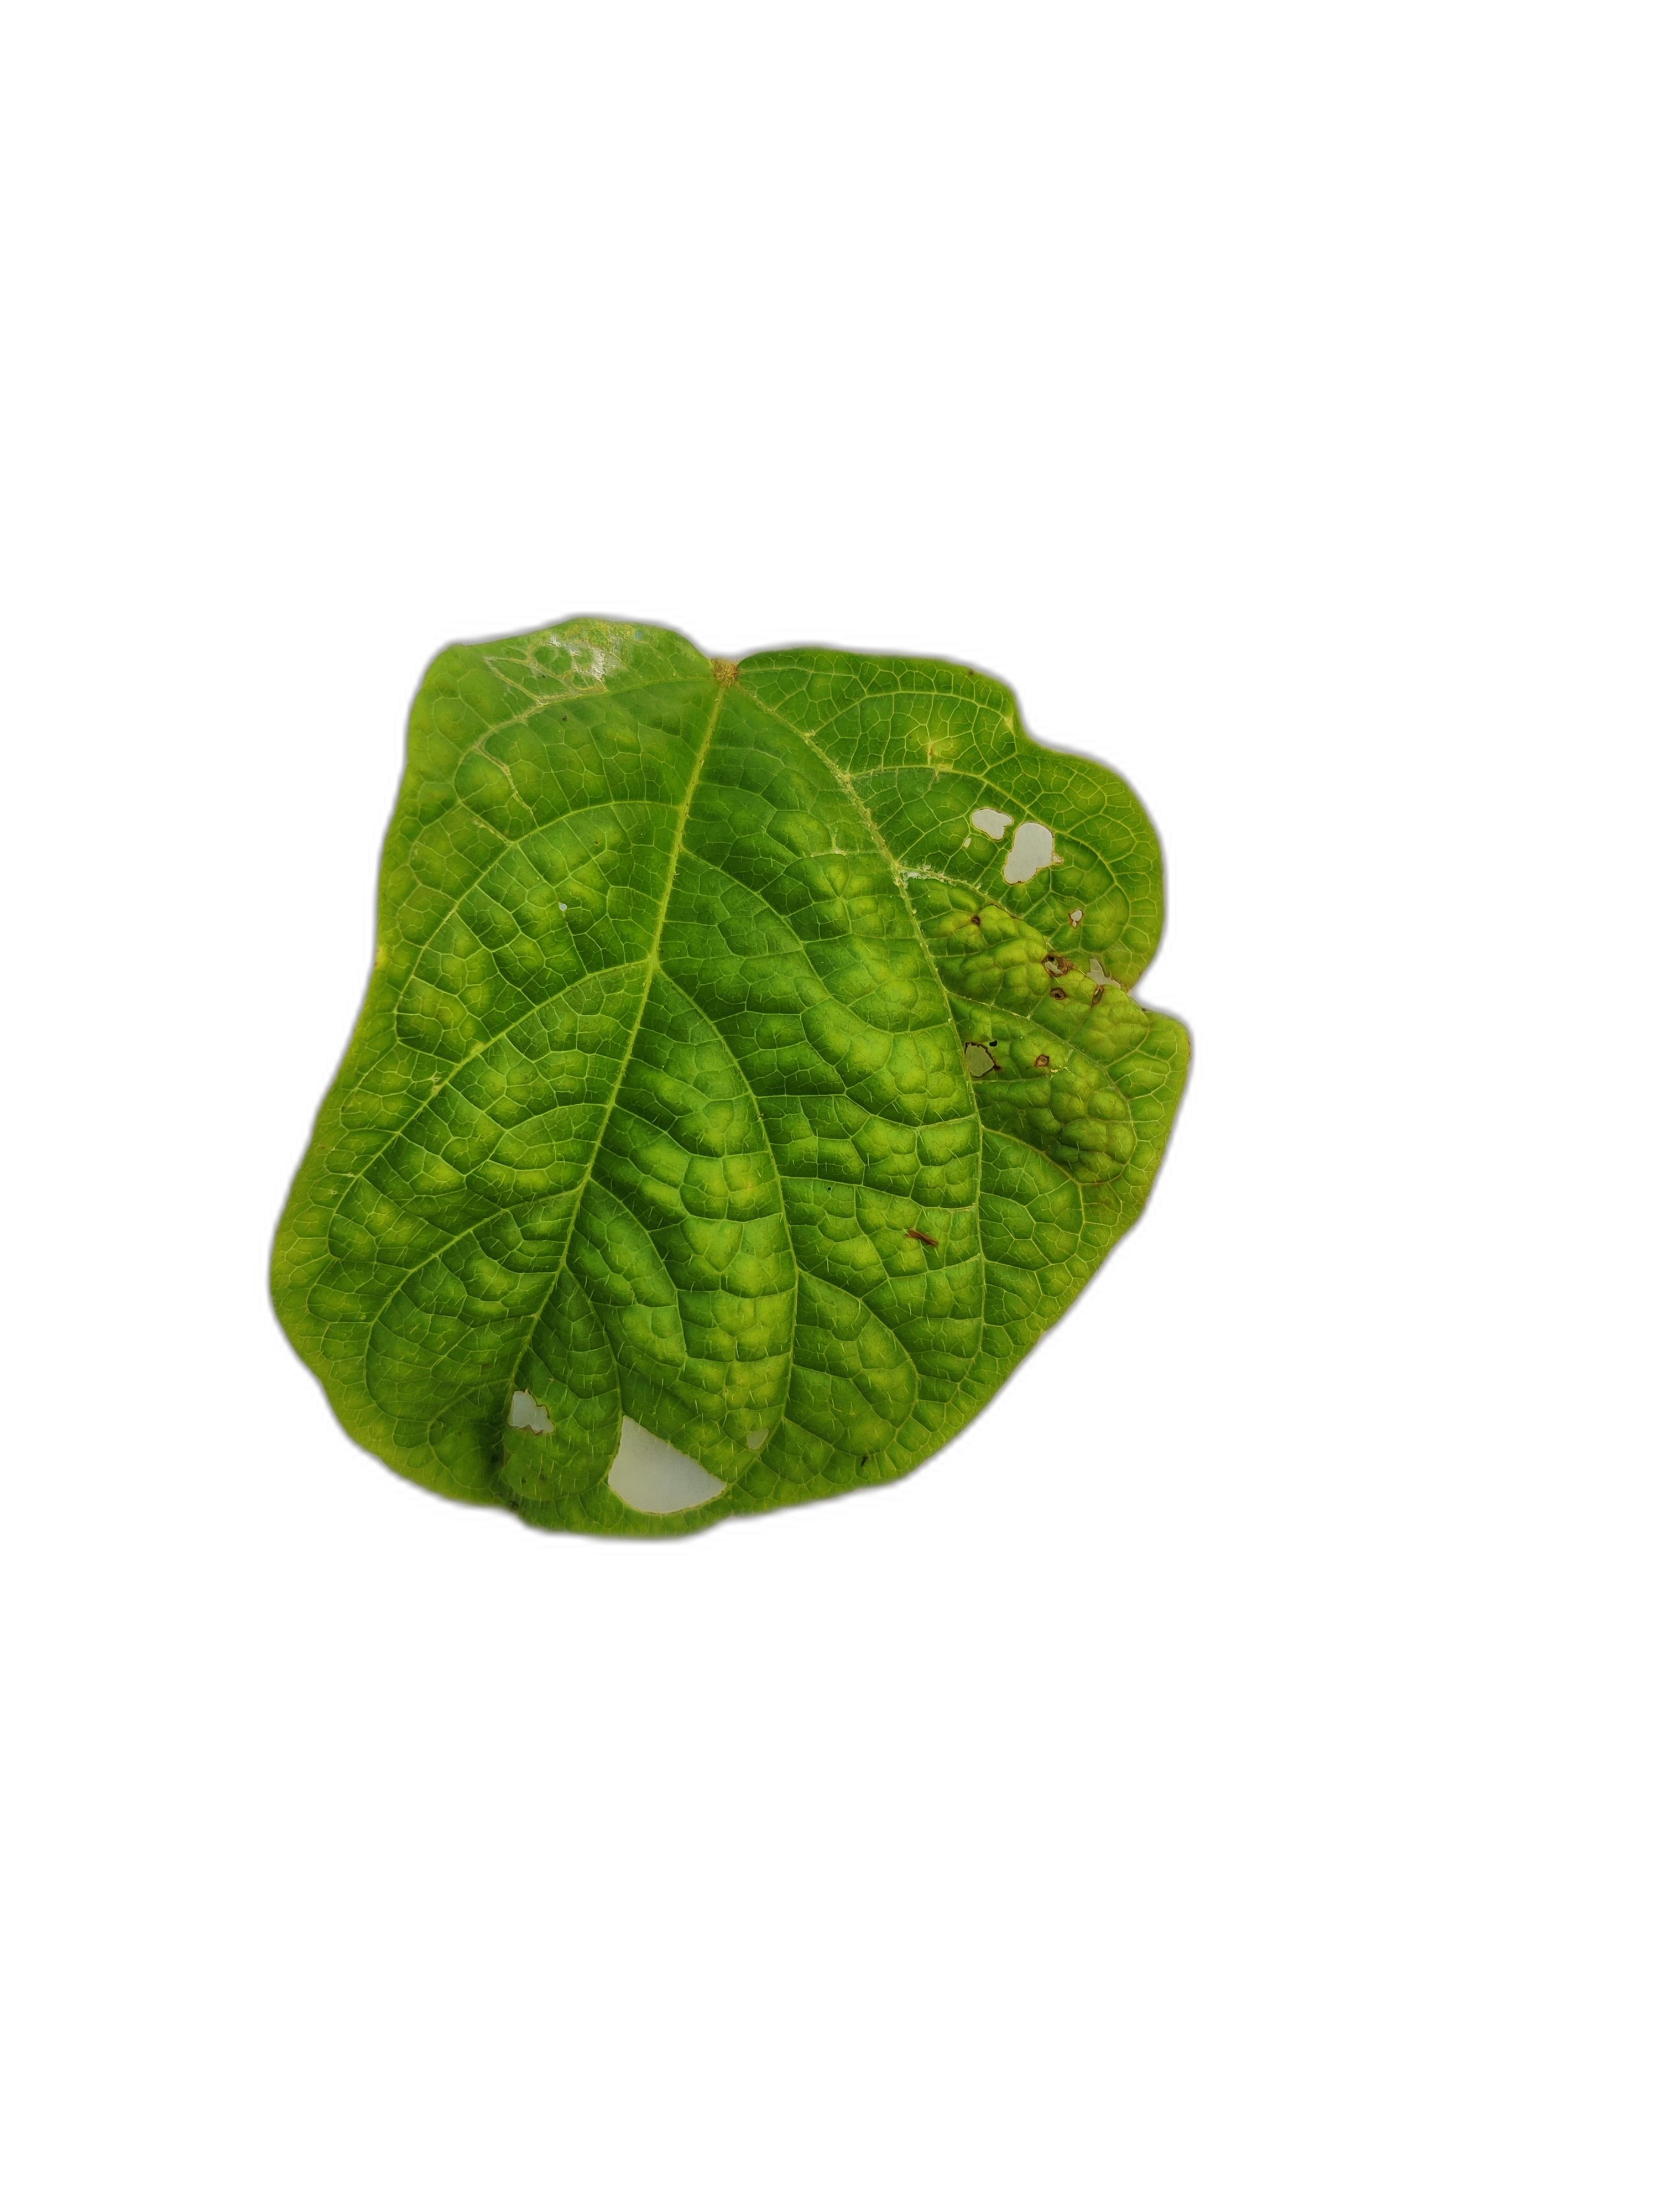
Label: Leaf Crinkle